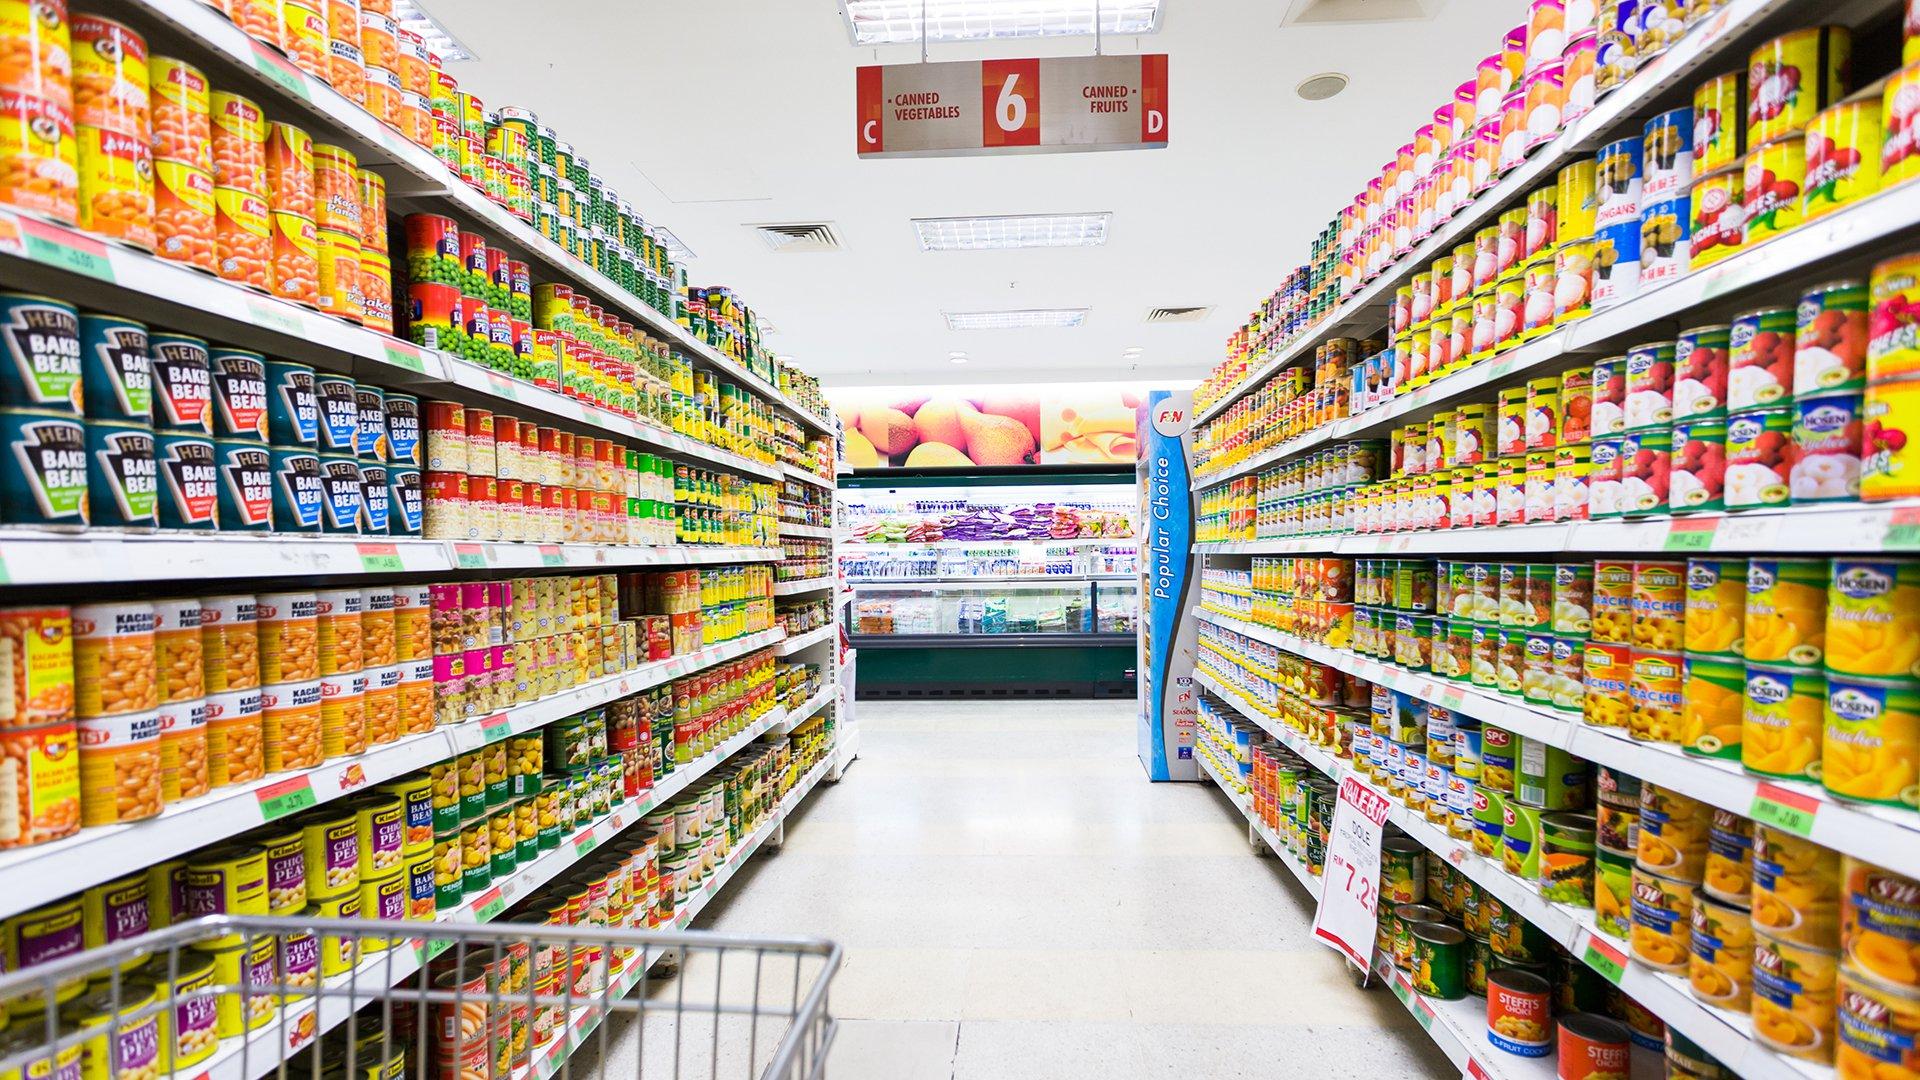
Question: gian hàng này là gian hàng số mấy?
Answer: gian hàng số 6